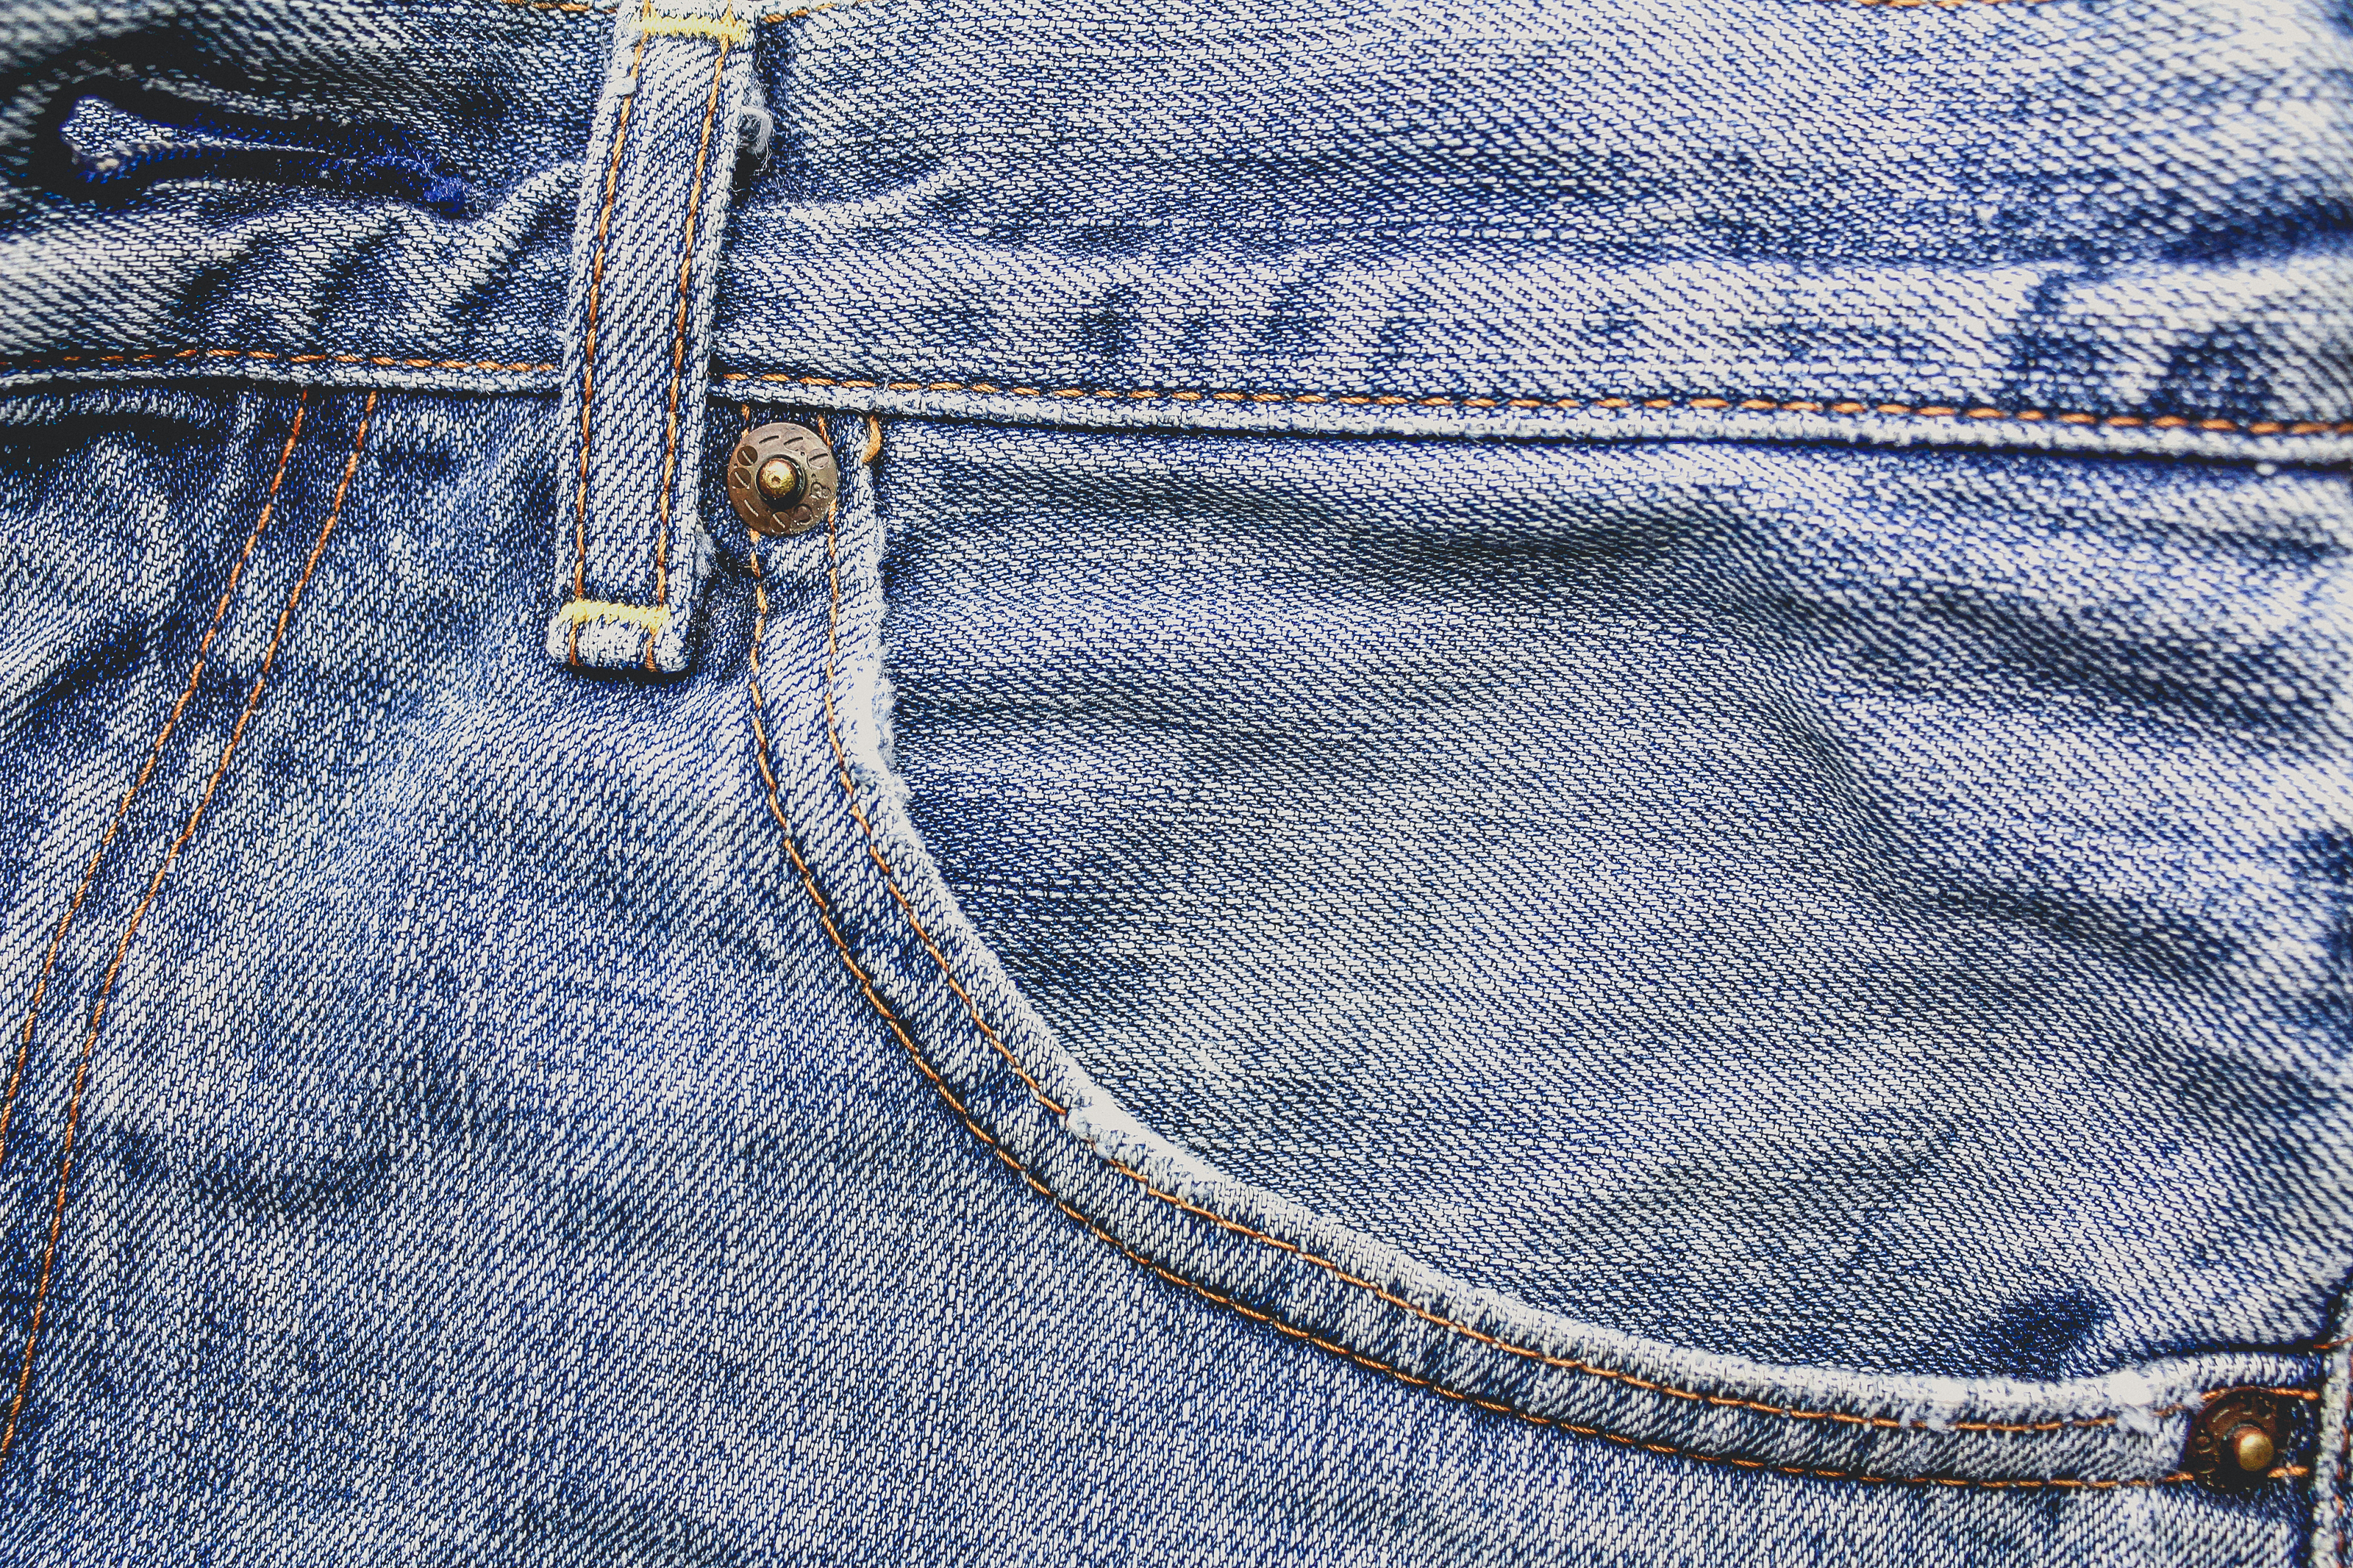
textile, fashion, design, style, background, fabric, denim, material, pattern, clothing, texture, blue, cloth, casual, garment, cotton, wear, color, vintage, canvas, pants, detail, closeup, indigo, rough, surface, apparel, jean, abstract, dress, jeans, pocket